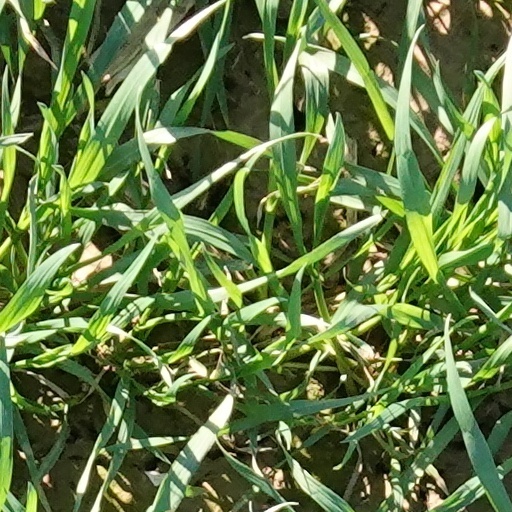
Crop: wheat